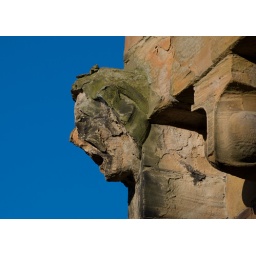
gargoyles are cool and look how blue the sky is in durham in january.